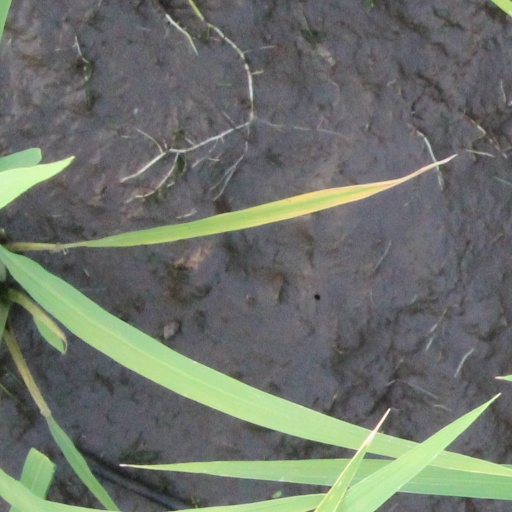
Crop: rice